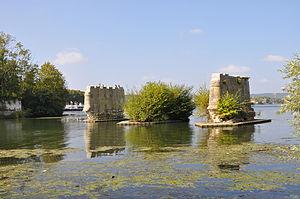
Ruines des piles du Vieux Pont de Vernon (France)
Vernon est une commune française située dans le département de l'Eure en région Normandie. Elle se trouve au carrefour des routes d'Évreux à Beauvais et de Paris à Rouen par la vallée de la Seine. Sa devise est Vernon semper viret, « Vernon toujours vert ».